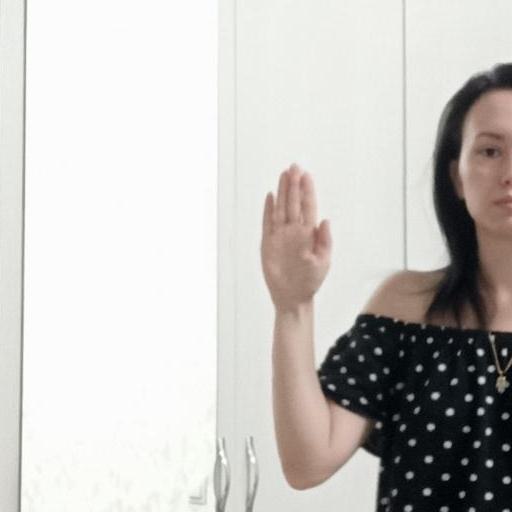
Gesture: stop